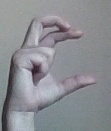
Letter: thal